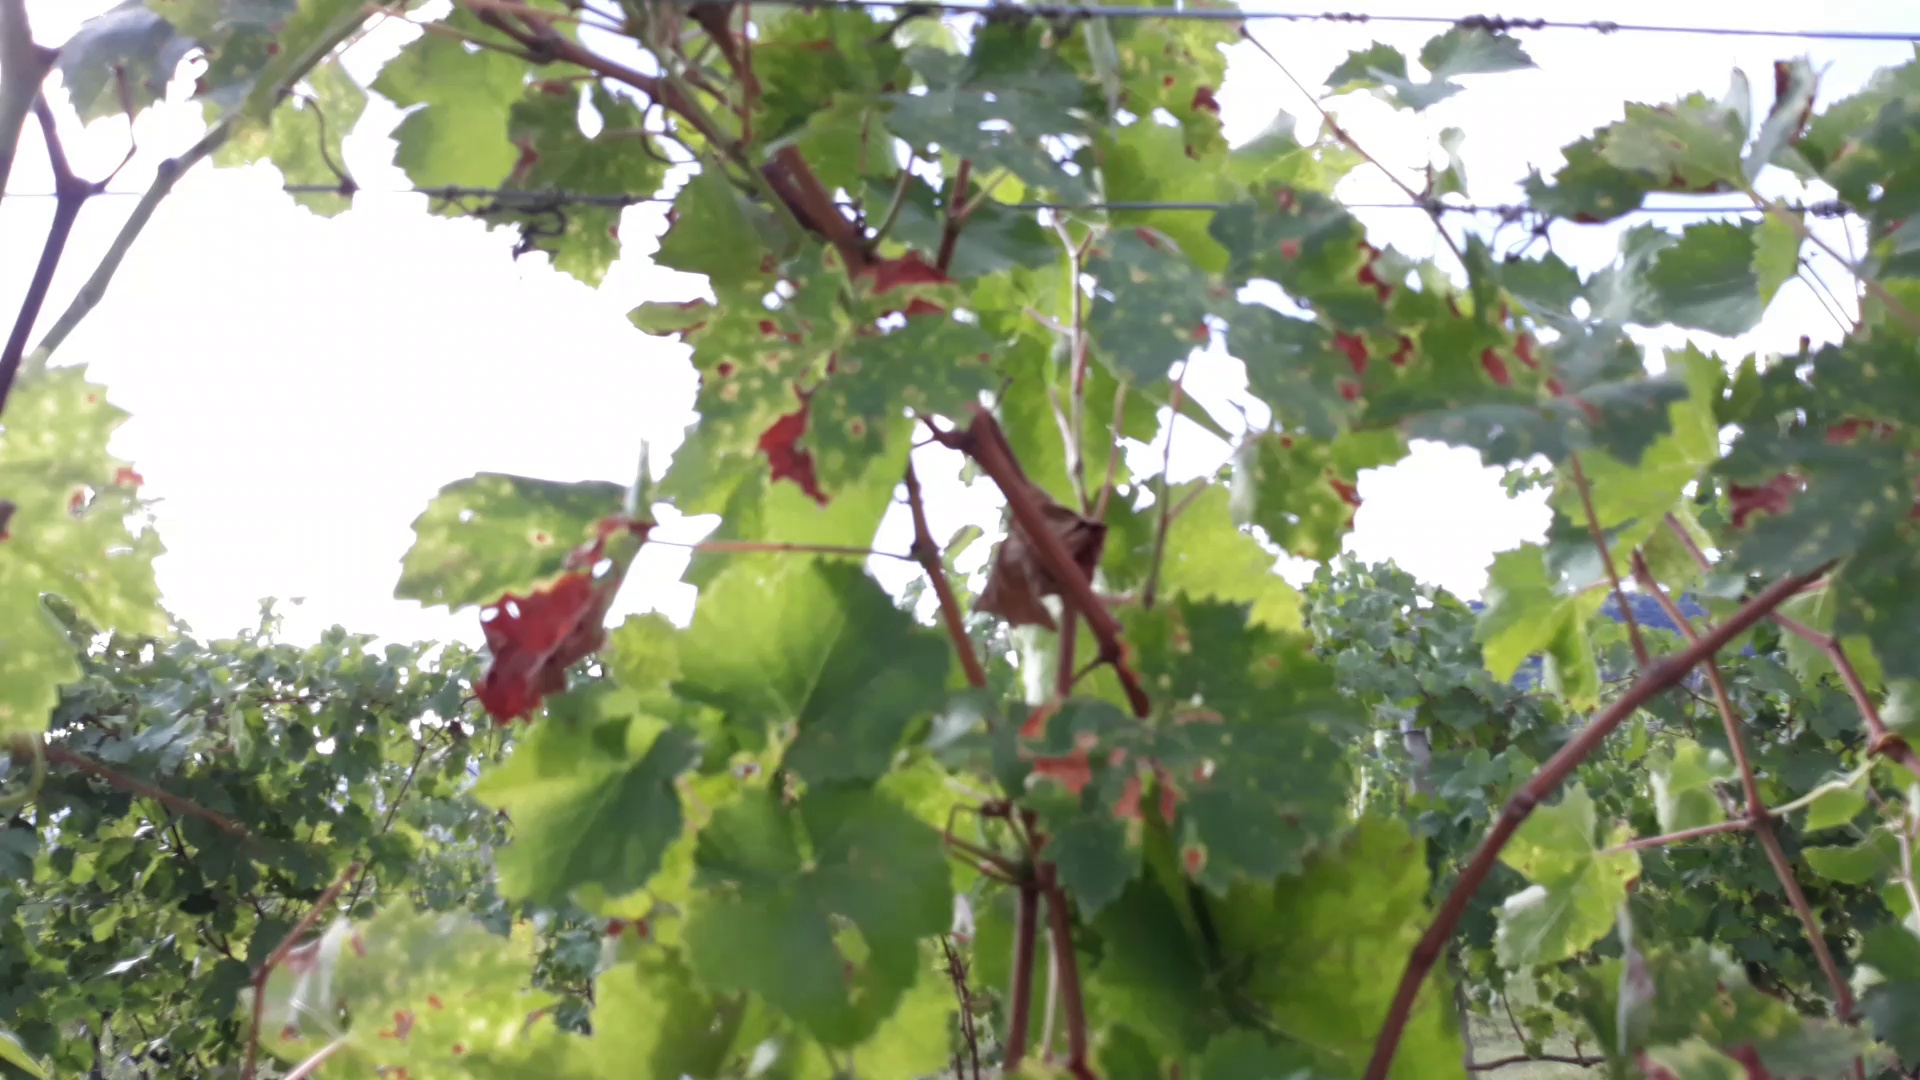
Label: esca